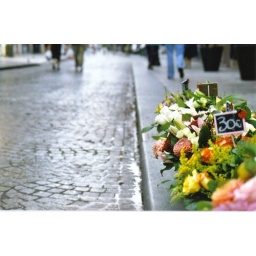
street flowers in paris